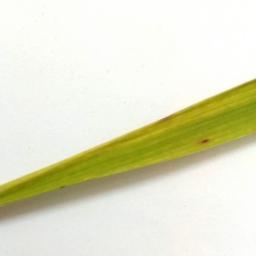
Label: Rice___Brown_Spot